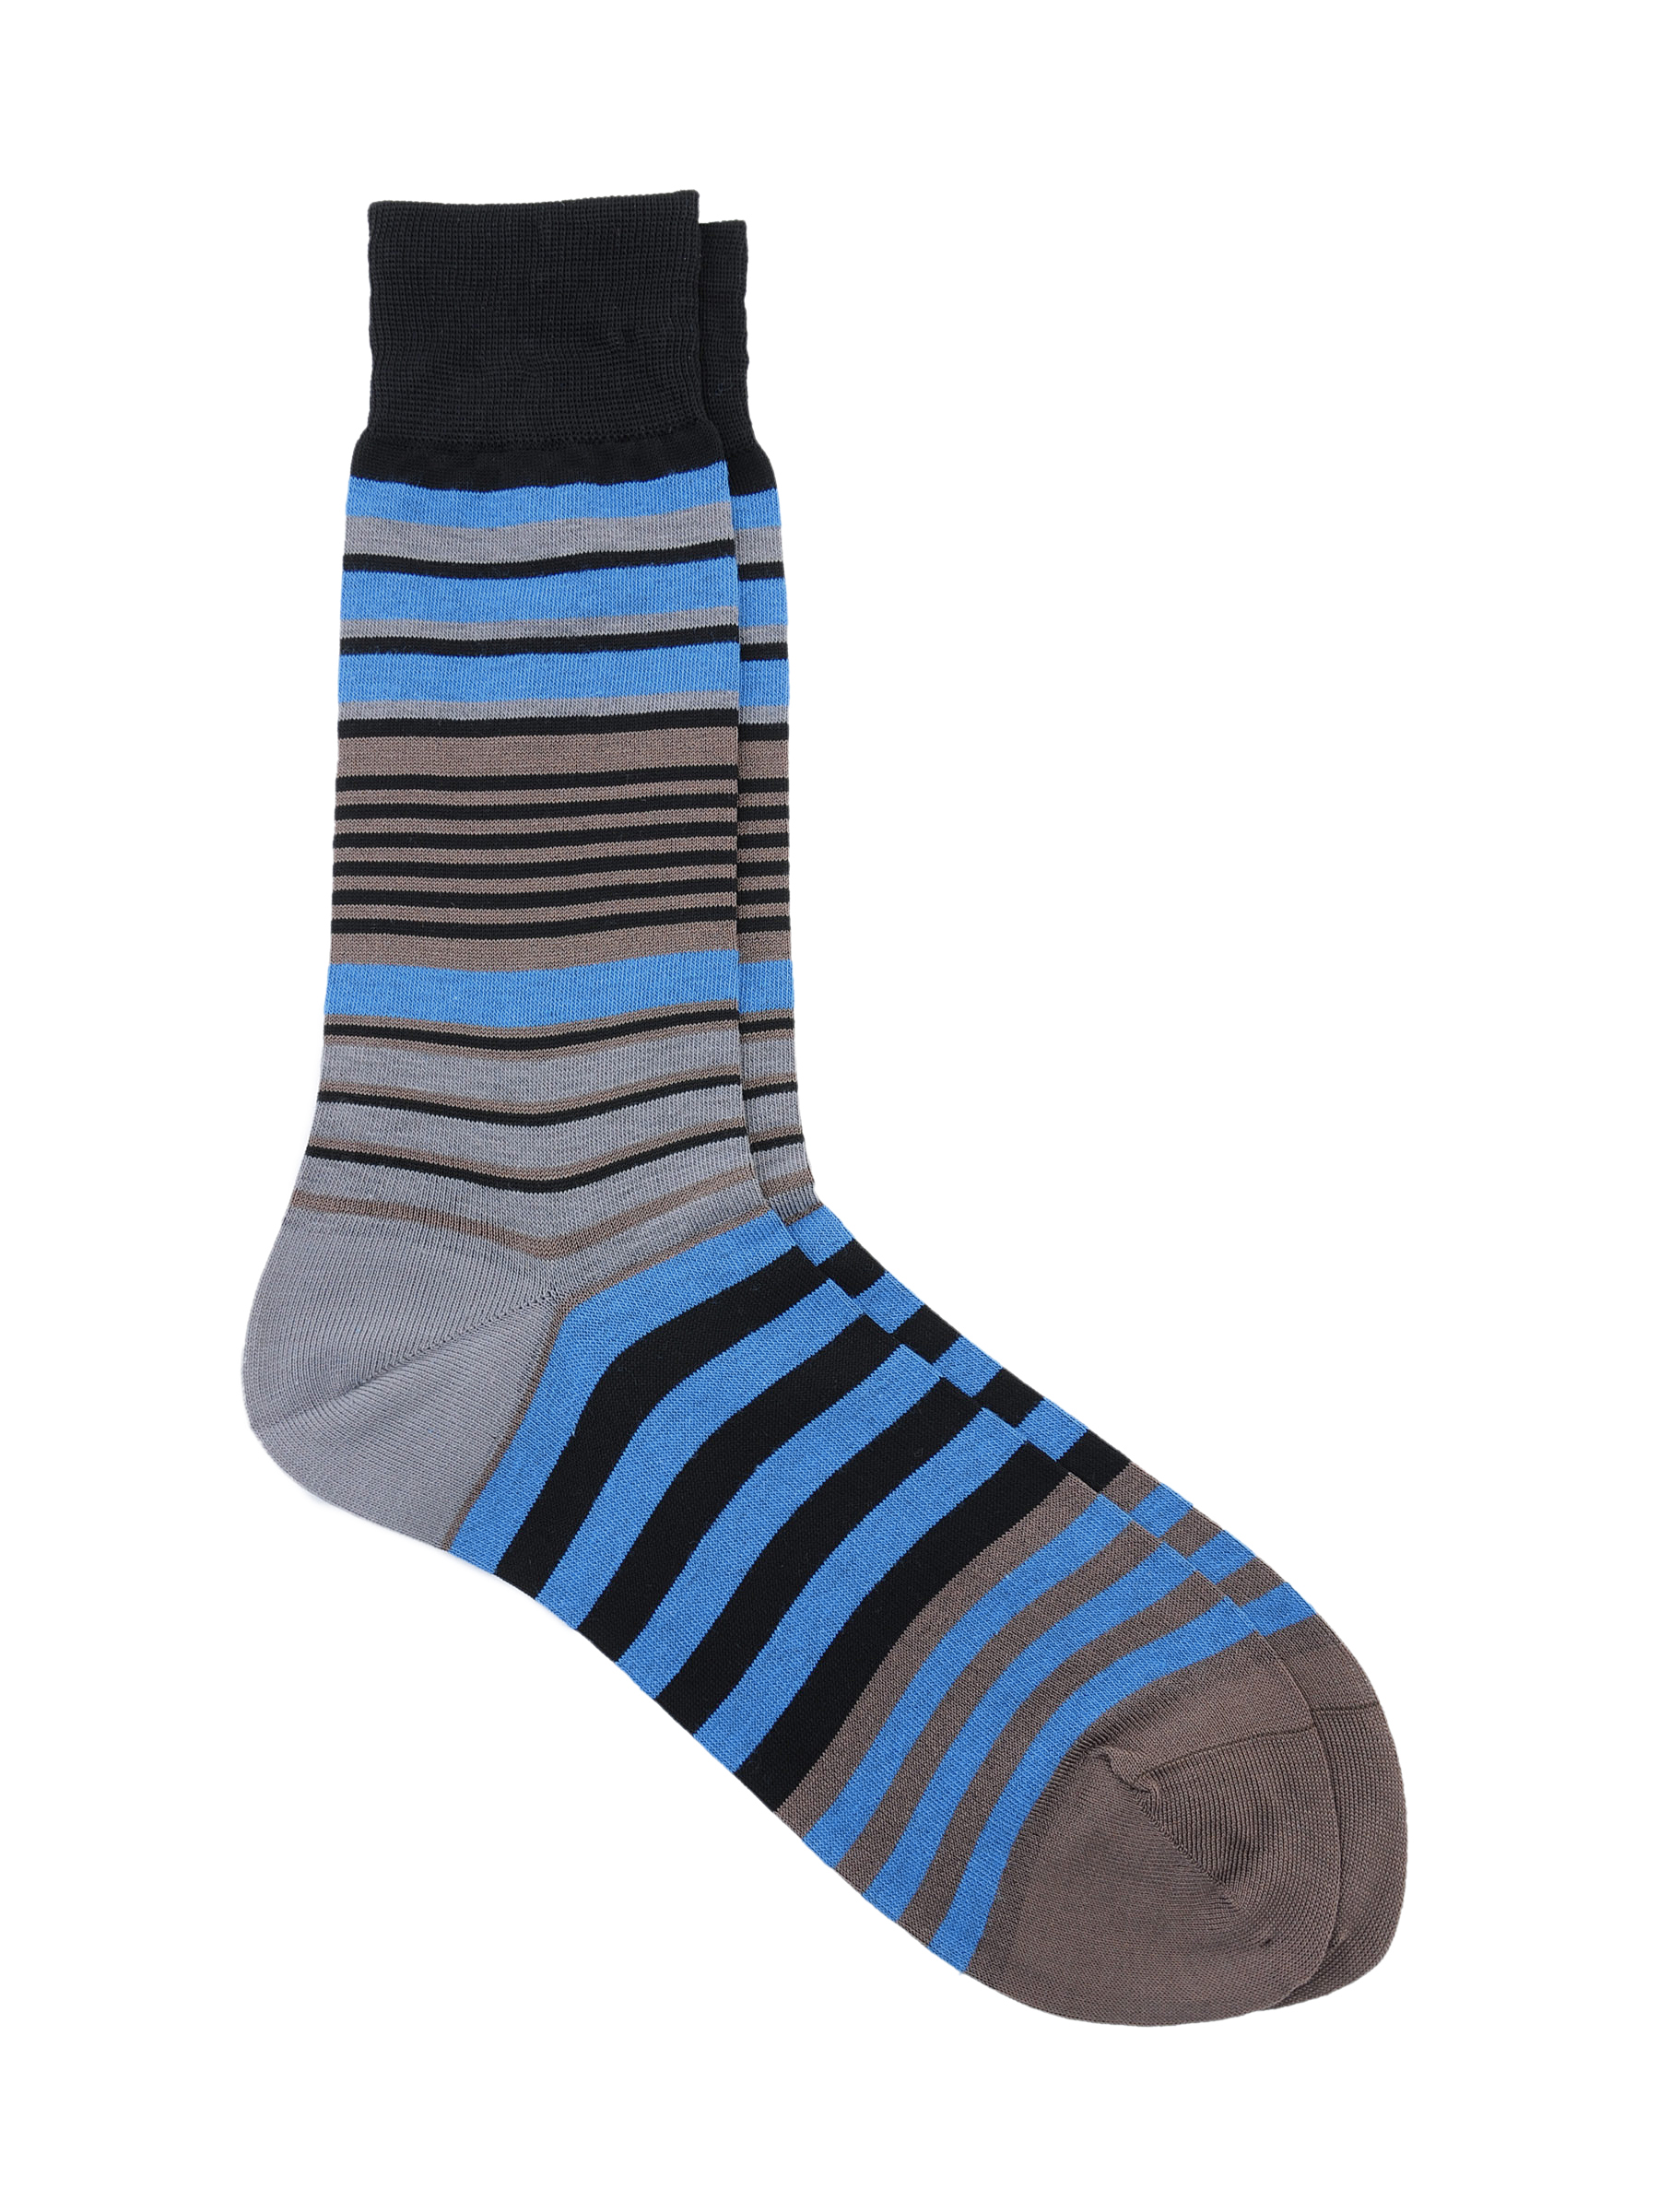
Reid & Taylor Men Stripes Blue Socks
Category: Accessories / Socks / Socks
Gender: Men
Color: Blue
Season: Summer 2016
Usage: Casual